Emirate of Crete

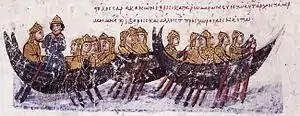

The exact chronology of the Andalusians' landing in Crete is uncertain. Following the Muslim sources, it is usually dated to 827 or 828, after the Andalusians' expulsion from Alexandria. Byzantine sources however seem to contradict this, placing their landing soon after the suppression of the large revolt of Thomas the Slav (821–823). Further considerations regarding the number and chronology of the Byzantine campaigns launched against the invaders and prosopographical questions of the Byzantine generals that headed them have led other scholars like Vassilios Christides and Christos Makrypoulias to propose an earlier date, . Under the terms of their agreement with Ibn Tahir, the Andalusians and their families left Alexandria in 40 ships. Historian Warren Treadgold estimates them at some 12,000 people, of whom about 3,000 would be fighting men. According to Byzantine historians, the Andalusians were already familiar with Crete, having raided it in the past. They also claim that the Muslim landing was initially intended as a raid, and was transformed into a bid for conquest when Abu Hafs himself set fire to their ships. However, as the Andalusian exiles had brought their families along, this is probably later invention. The Andalusians' landing-place is also unknown; some scholars think that it was at the north coast, at Suda Bay or near where their main city and fortress Chandax (modern Heraklion) was later built, but others think that they most likely landed on the south coast of the island and then moved to the more densely populated interior and the northern coast.